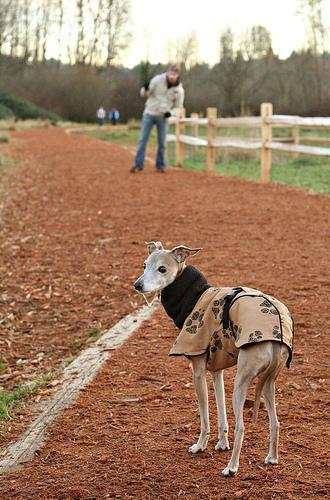
Italian_greyhound